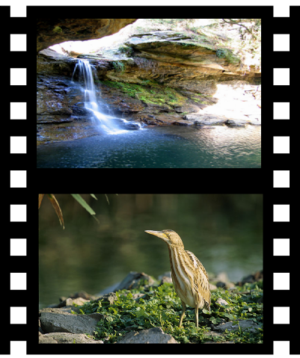
Fiktionsskrivning / Historiekonstruktion / Film
Film, modsat f.eks. teater, kan klippe mellem vidt forskellige scener, uden afbrydelser.
Fiktionsskrivning er den proces hvori en eller flere forfattere udformer et manuskript til et fortællingsmedie, som f.eks. bøger, teater, film eller tv-serier. Emnet begår sig blandt andet i historiens præsentation, plot- og karakterudvikling, samt hvornår og hvordan følgepersonernes aktiviteter beskrives og begrundes.